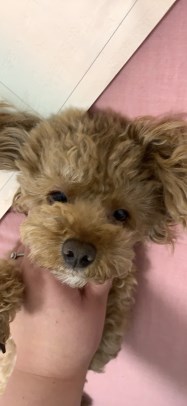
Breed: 7449-n000128-teddy